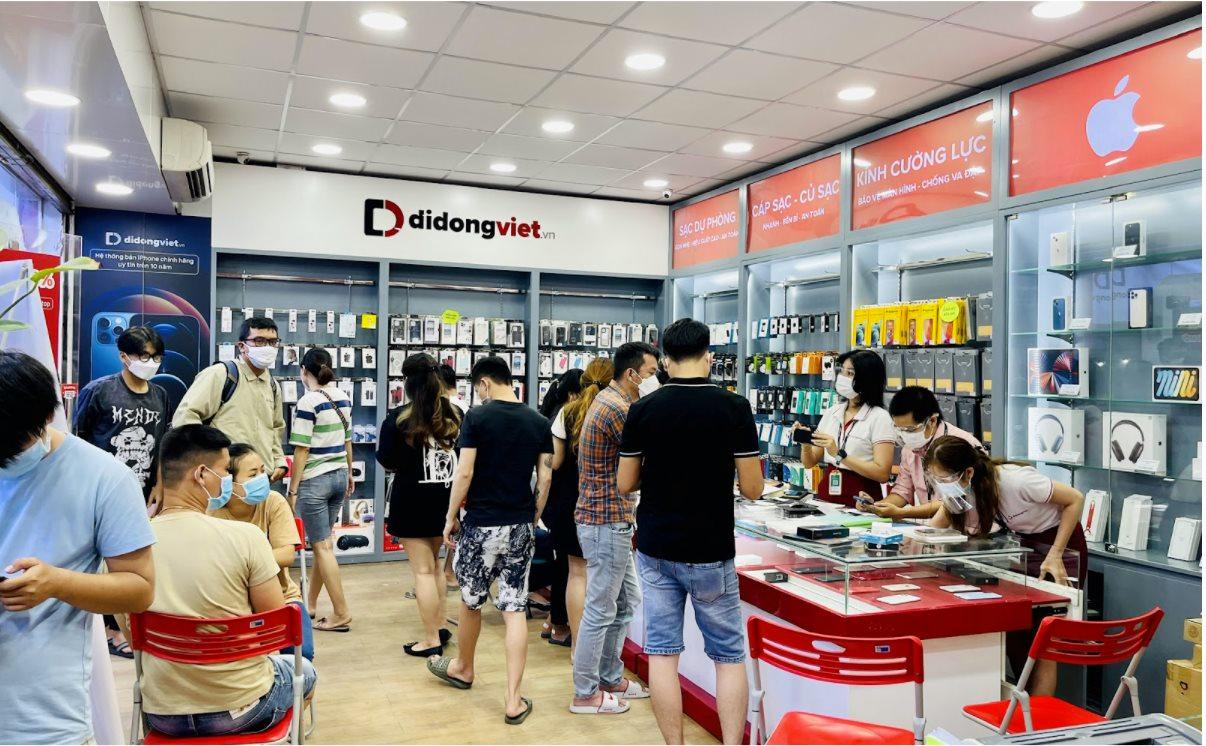
có nhiều người đang ở trong cửa hàng điện thoại